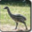
Label: bird